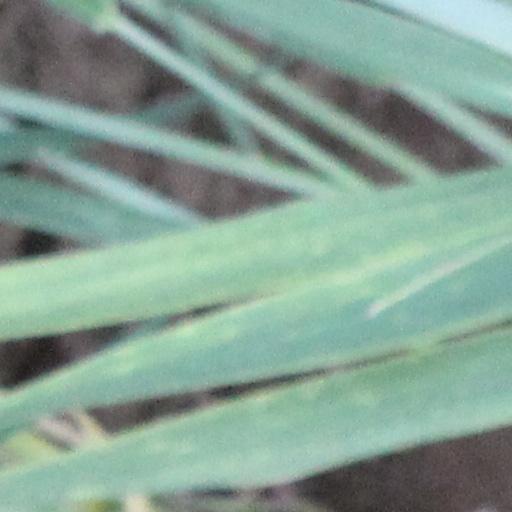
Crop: wheat